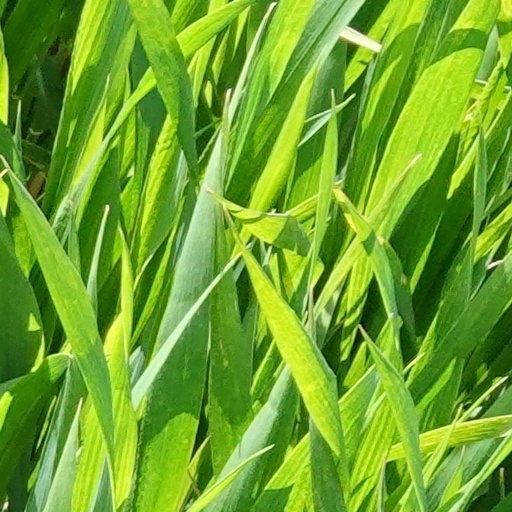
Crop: wheat